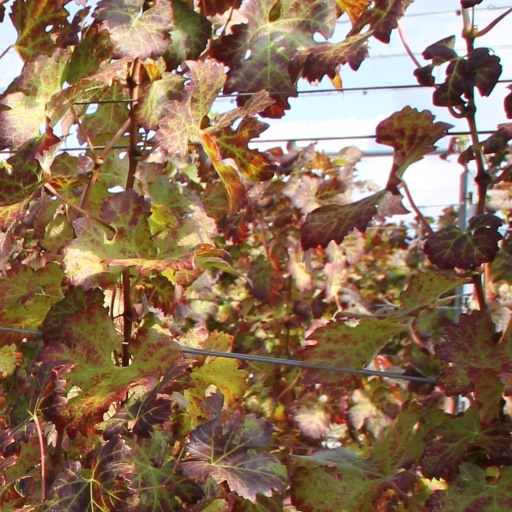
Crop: grape